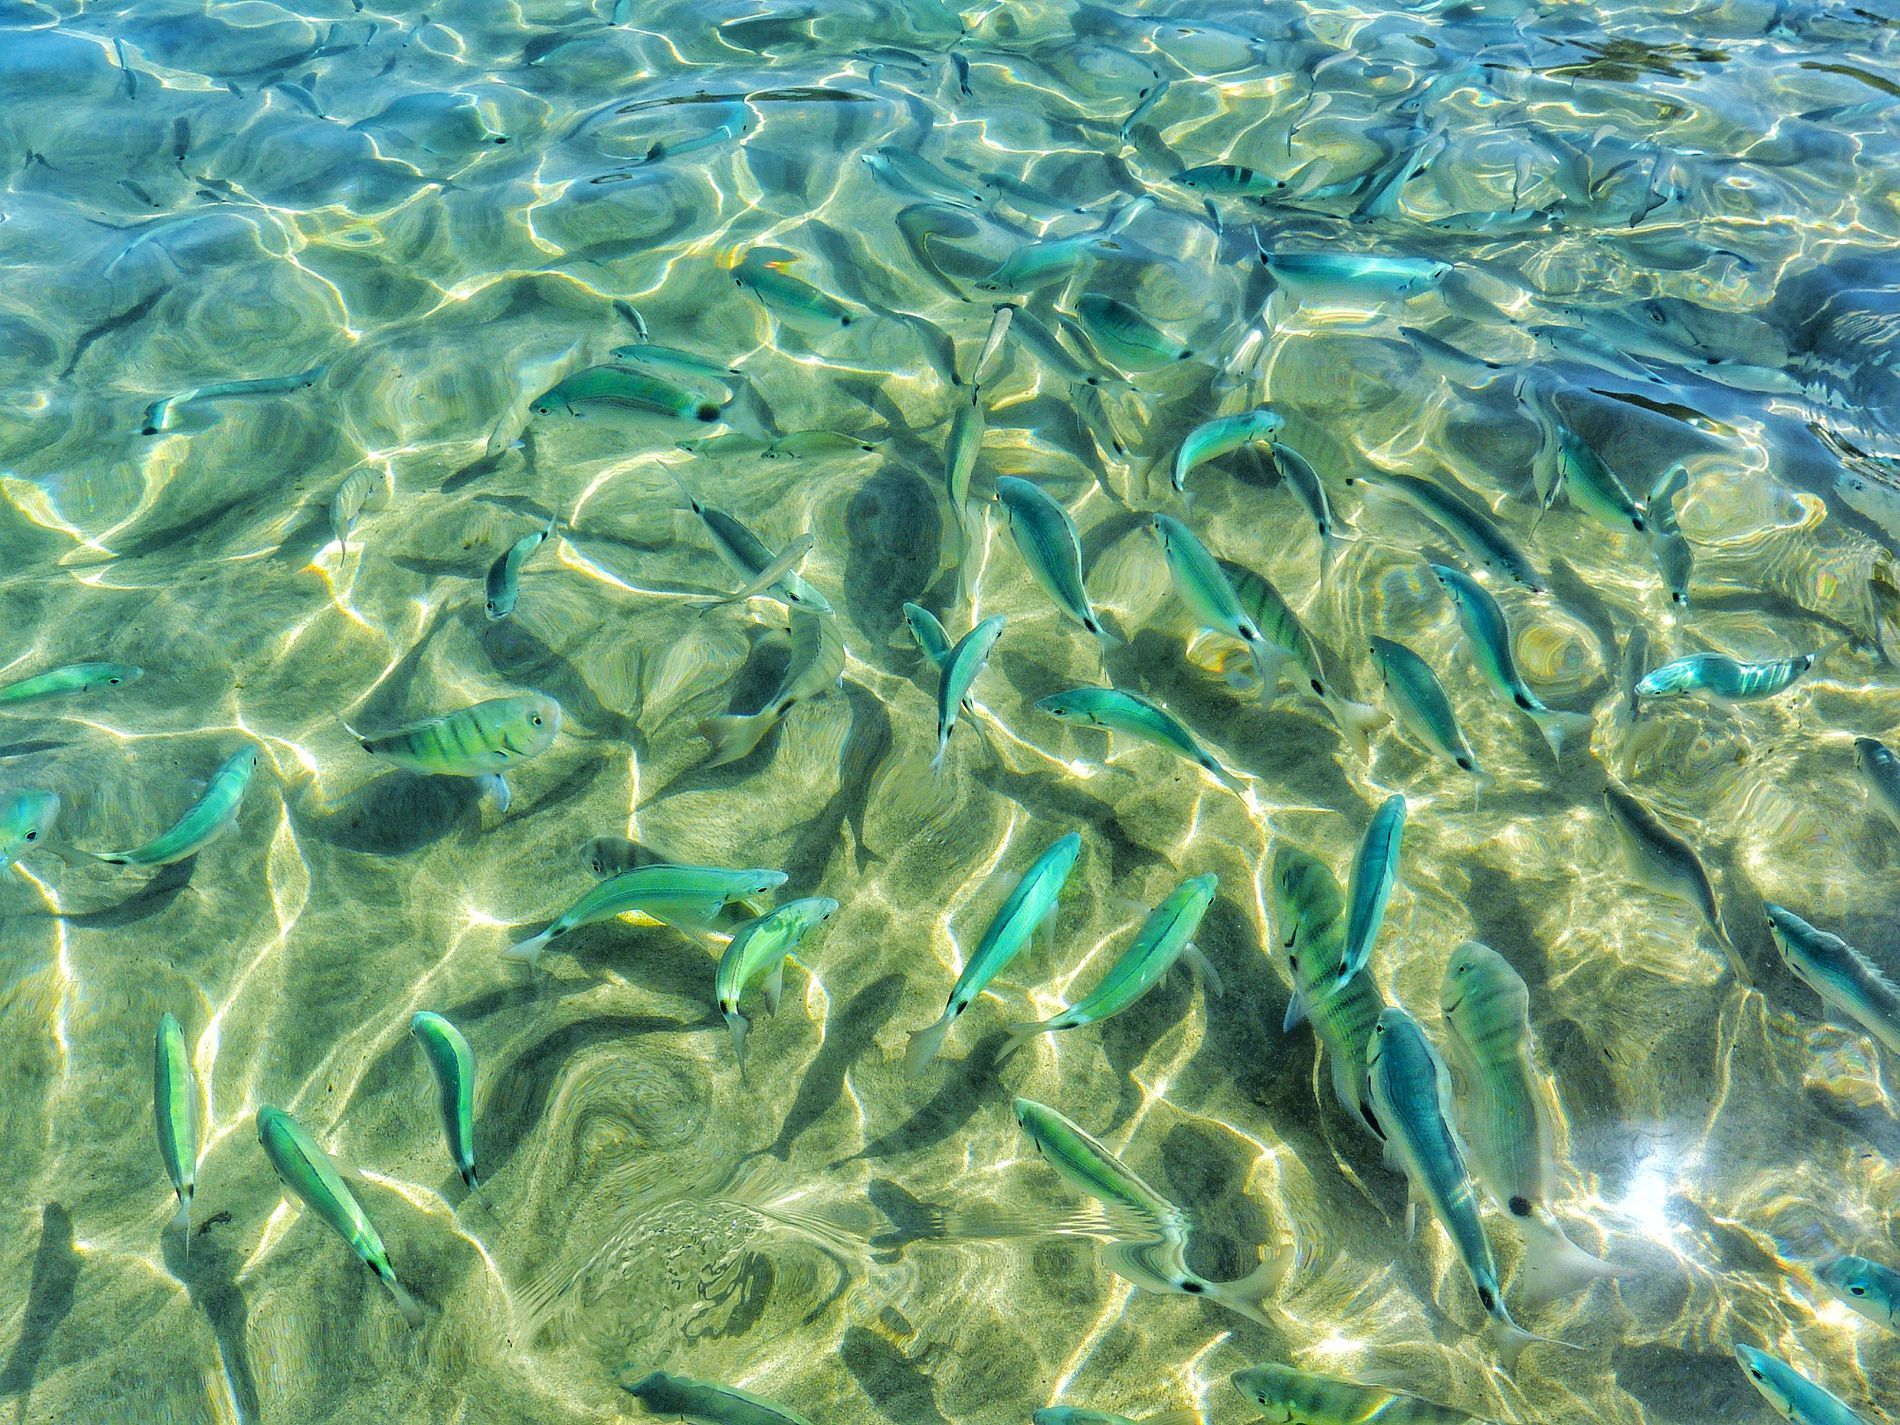
Fish in clear sea
Lots of fish are swimming in the sea. The water is clear enough to see them well.
The photo looks like it was taken from directly above the water. The setting is the sea, likely in a shallow area where the bottom is visible. The atmosphere feels bright and natural. The colors are mostly blues and greens from the water and the fish, with some sandy tones showing through.
Labels: Animal, Fish, Sea Life, Water, Nature, Outdoors, Sea, Aquatic, Herring, Reef, Food, Mullet Fish, Seafood, Sardine, Coral Reef, Coho, Underwater, Bonito, Tuna
Camera: Panasonic DMC-FZ150